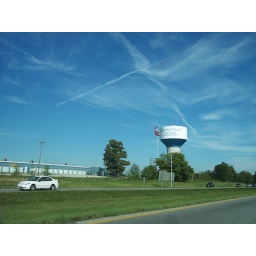
Simpsonville water tower near Shelbyville